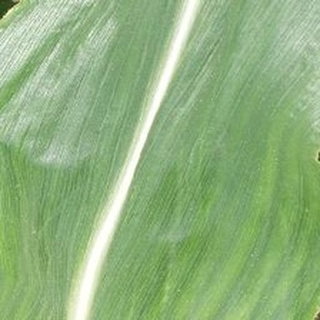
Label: healthy_corn